Future Weather (film)

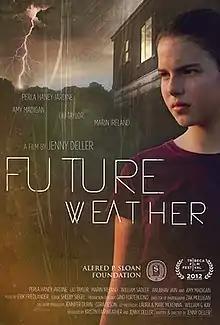
Film poster

Future Weather is a 2012 American drama film written and directed by Jenny Deller and starring Perla Haney-Jardine, Lili Taylor, Amy Madigan and Marin Ireland.